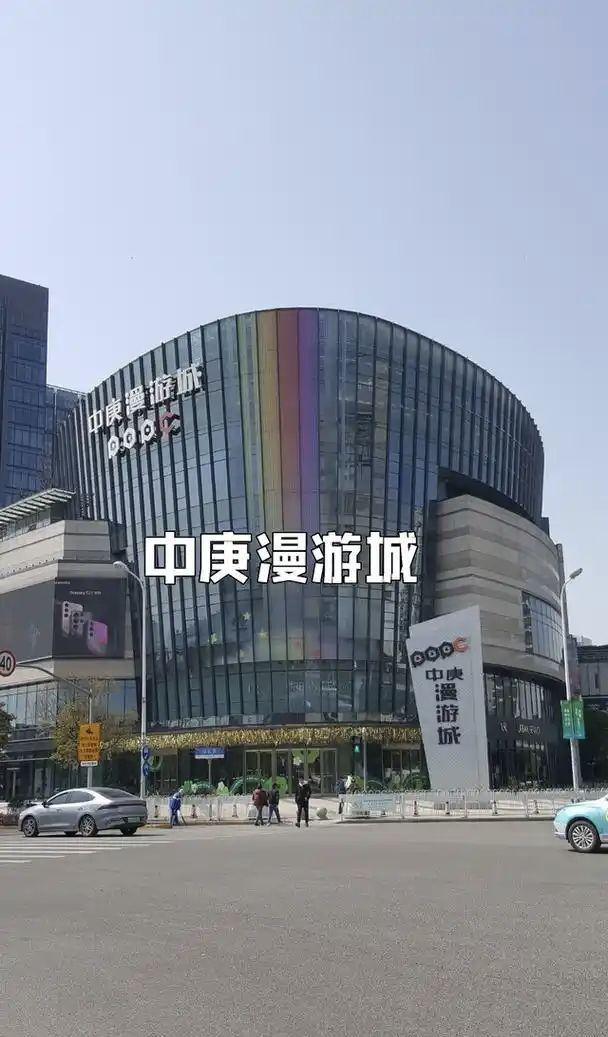
地标名称：中庚漫游城
所在城市：上海市·闵行区